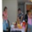
Label: table